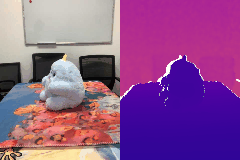
Label: stuffed_toy